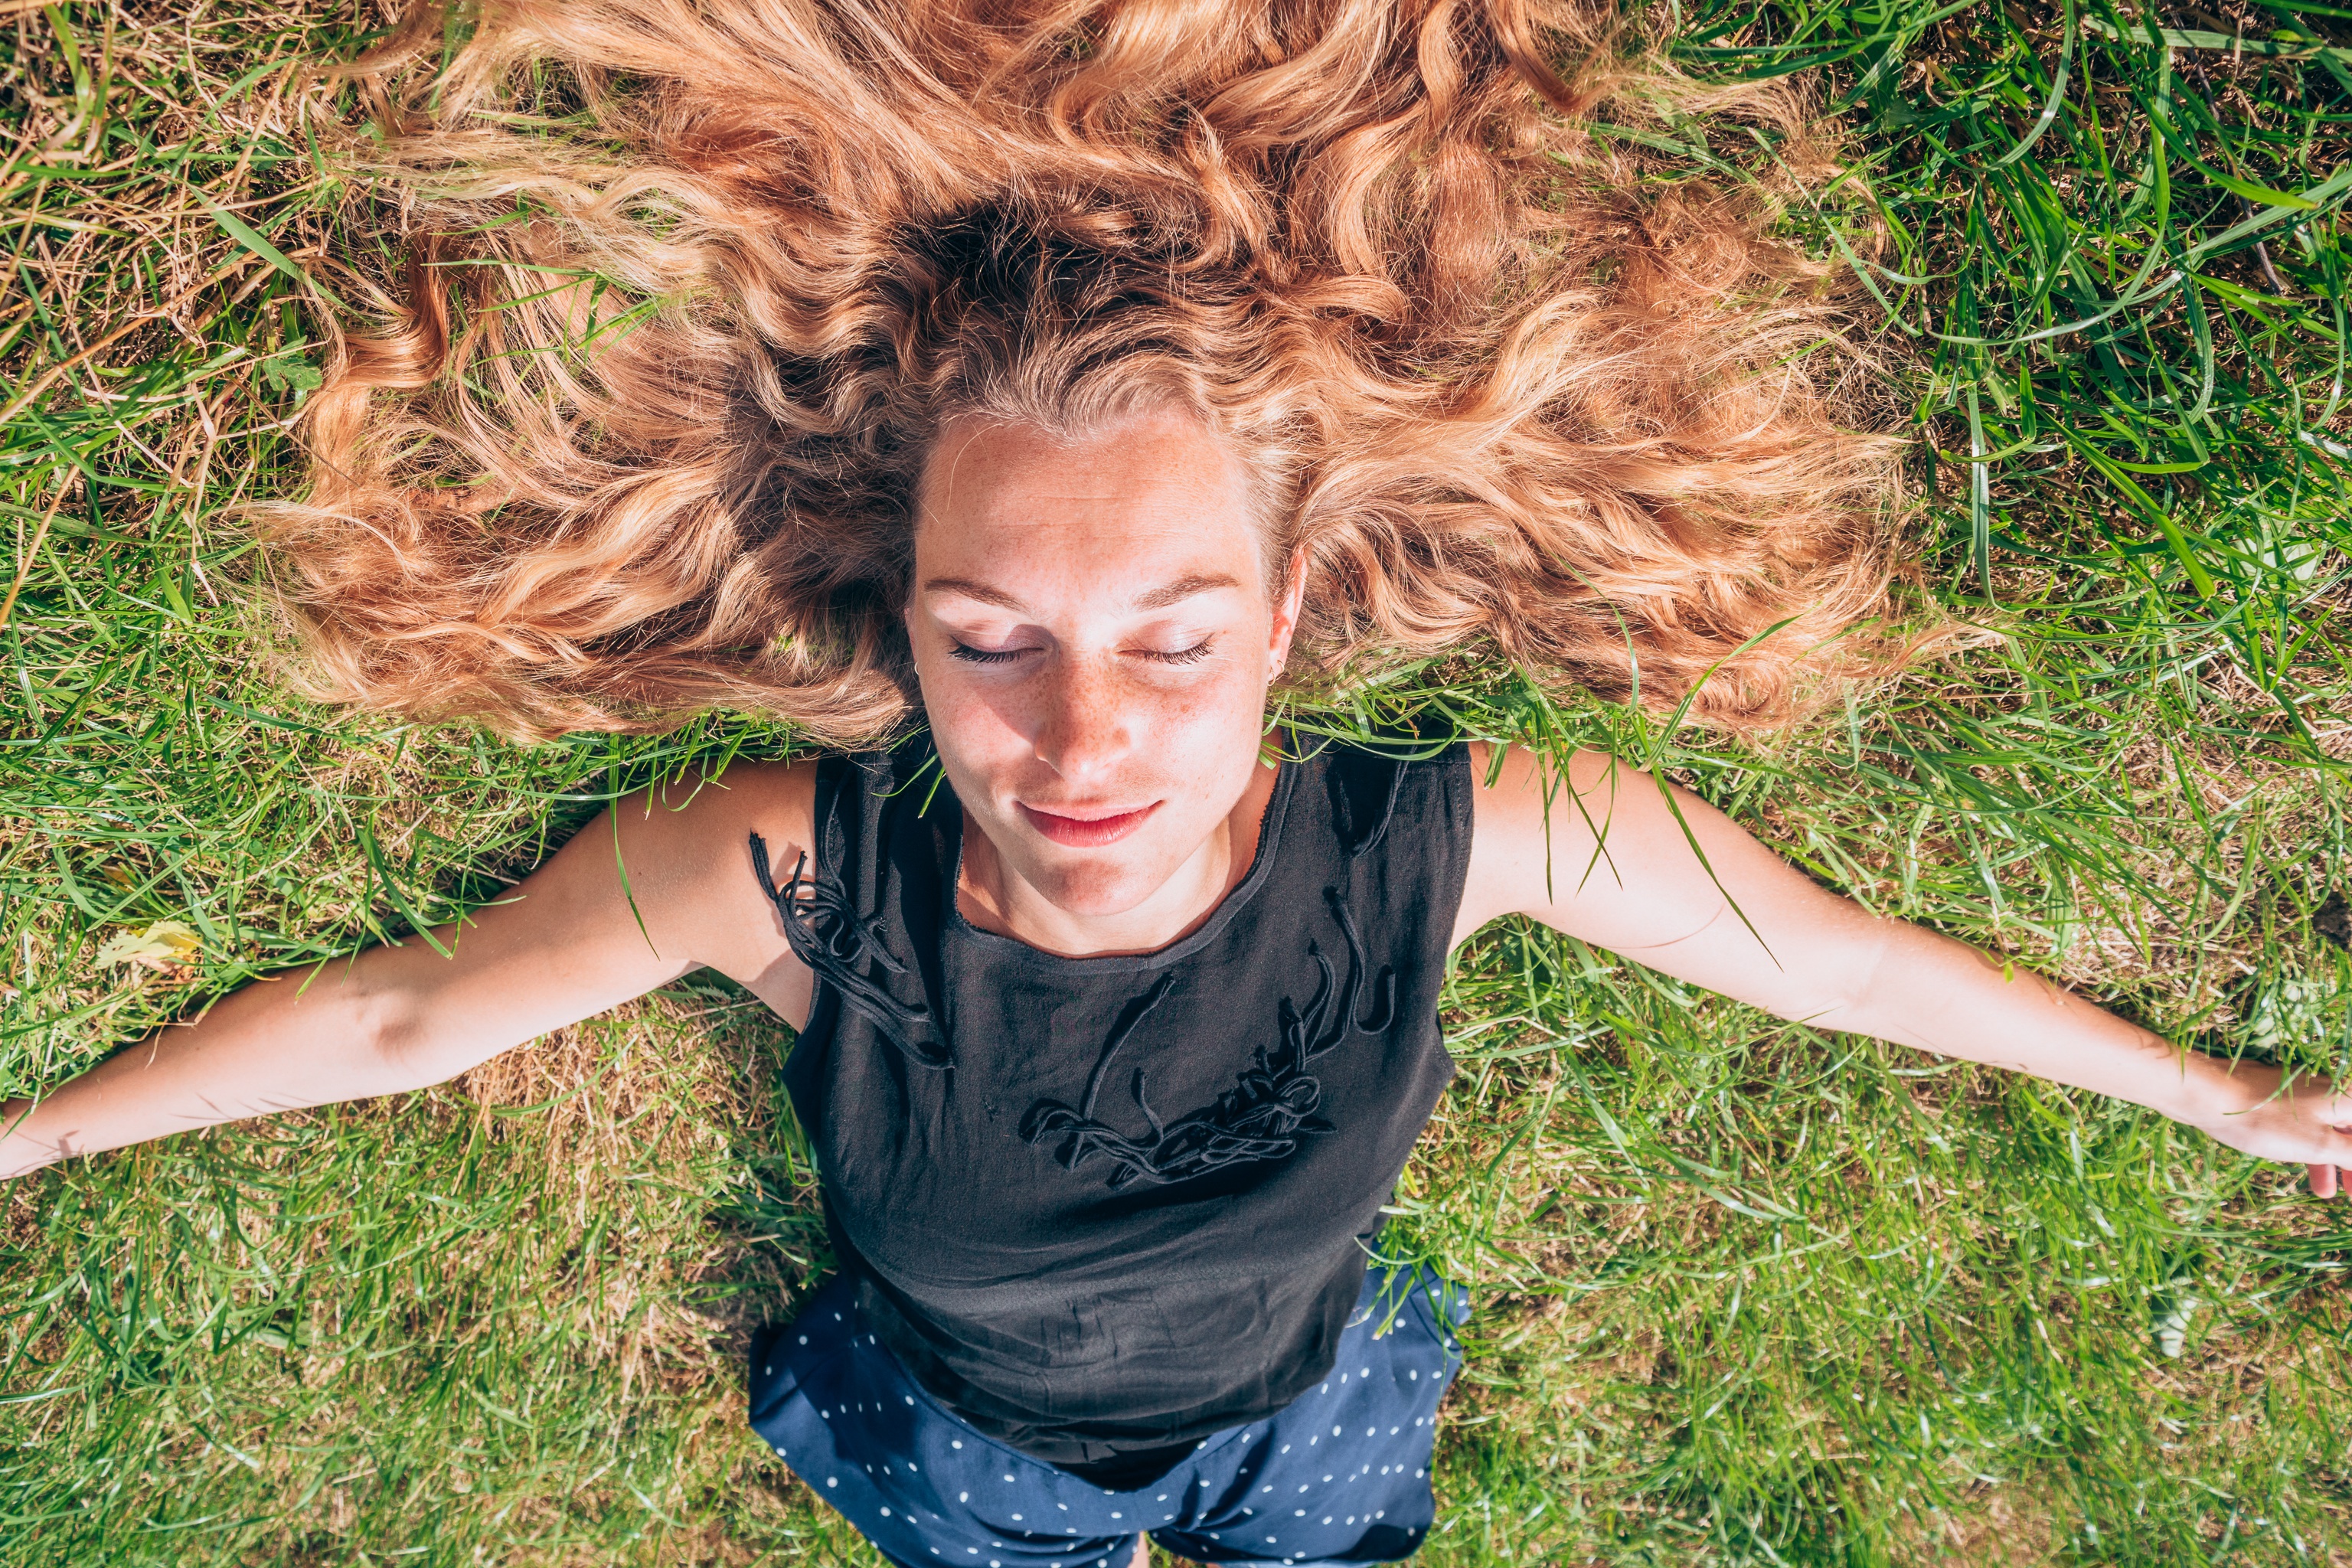
grass, hair, meadow, jungle, soil, hairstyle, long hair